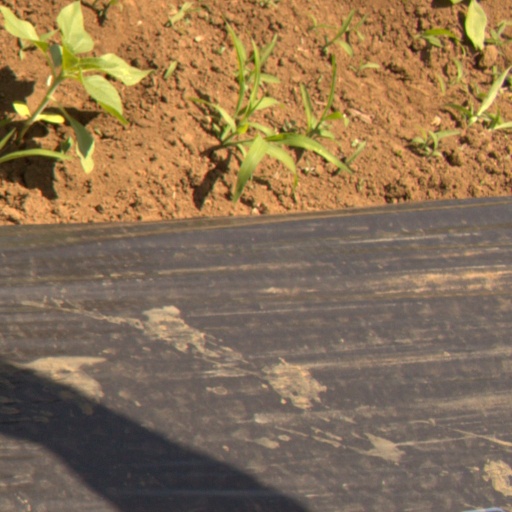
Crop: Jerusalem artichoke